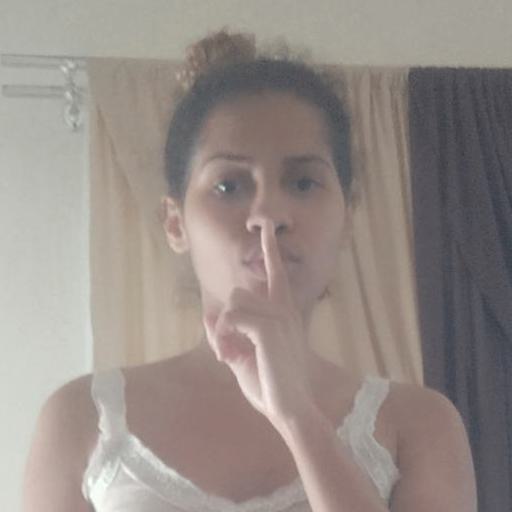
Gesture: mute